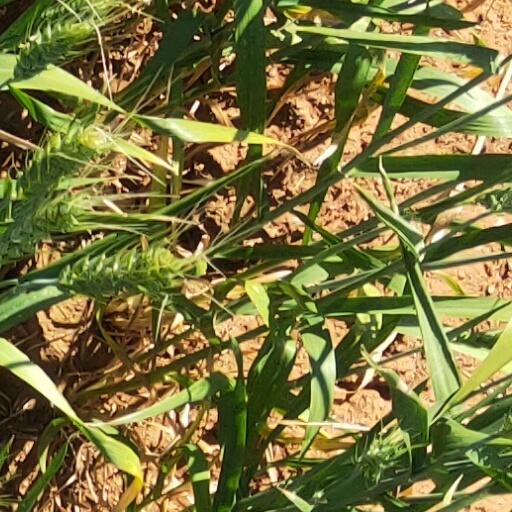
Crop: wheat